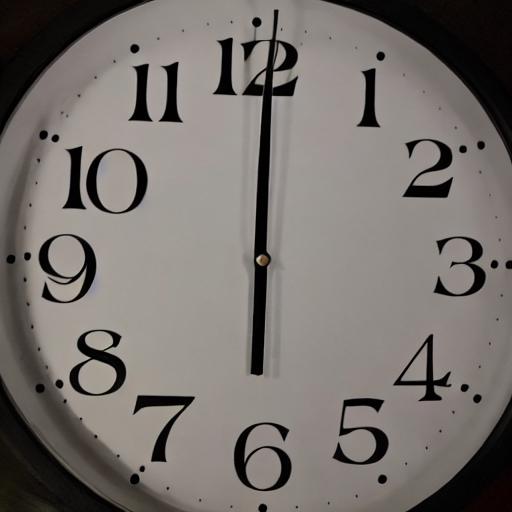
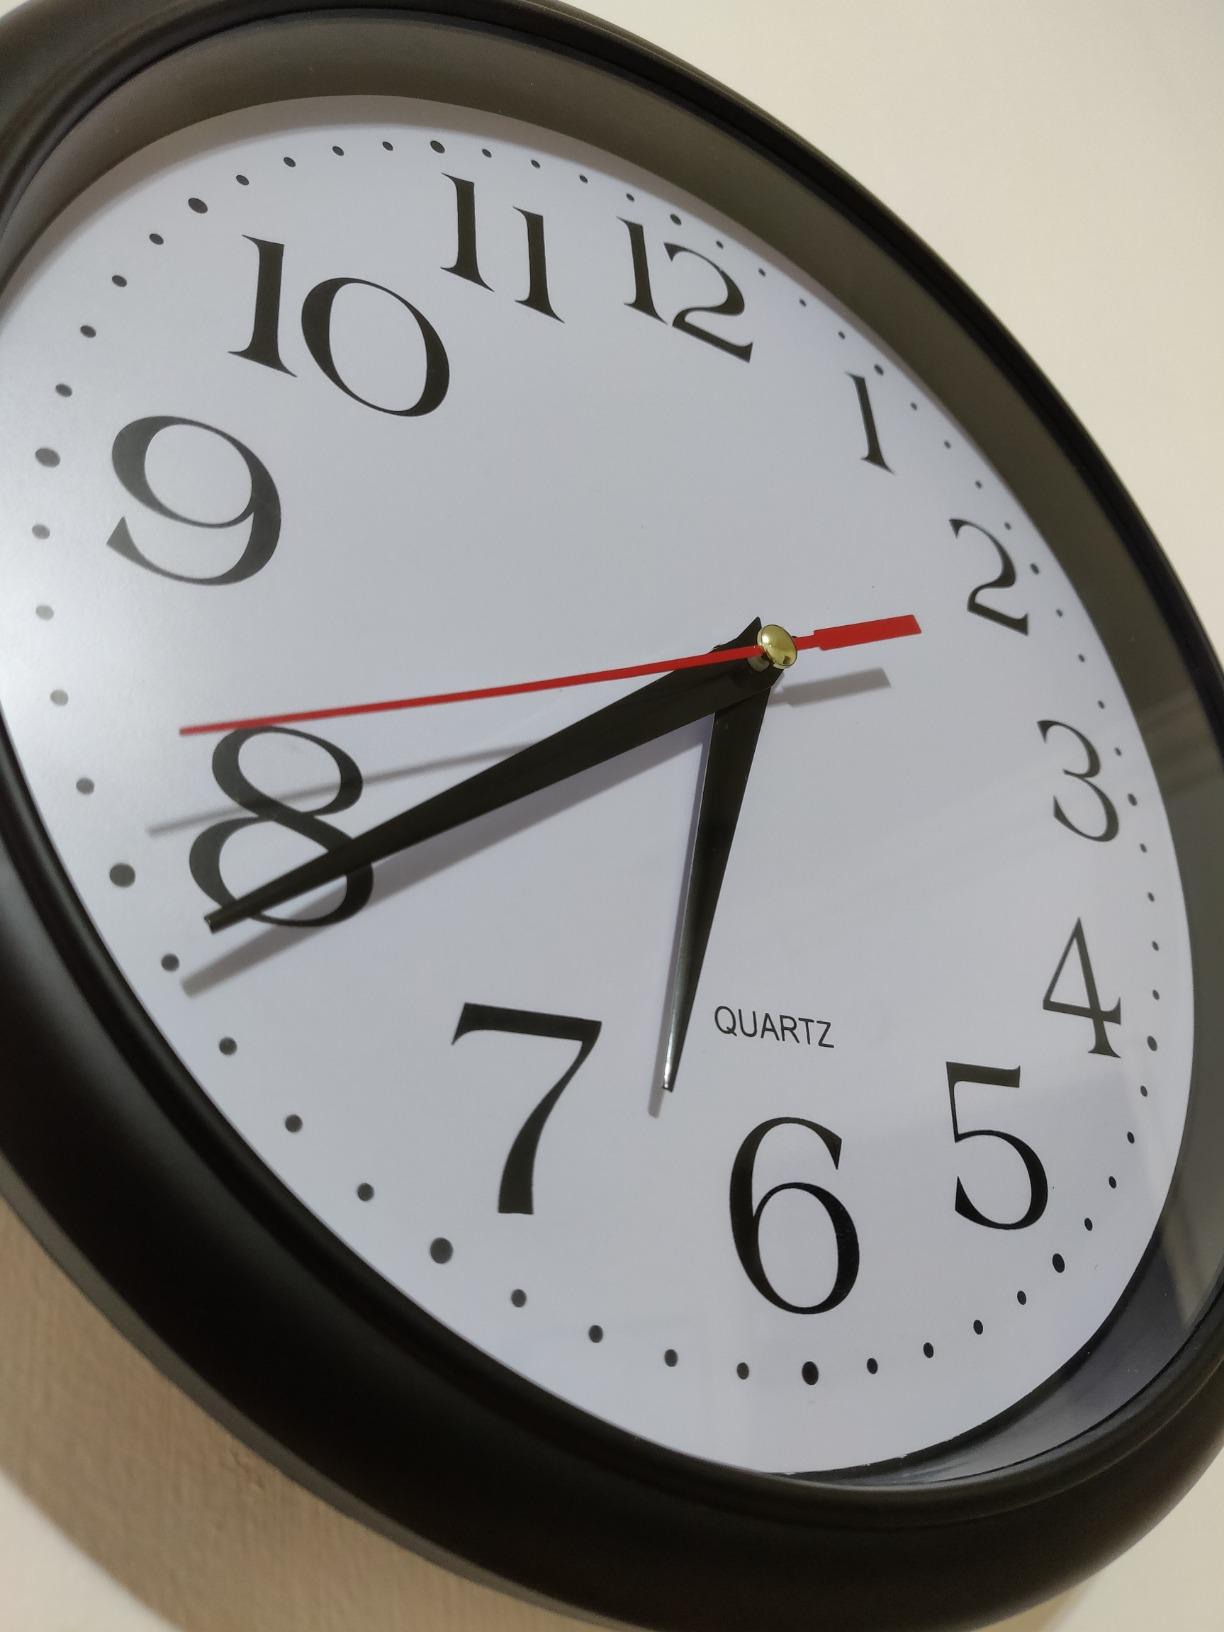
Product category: clock
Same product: no